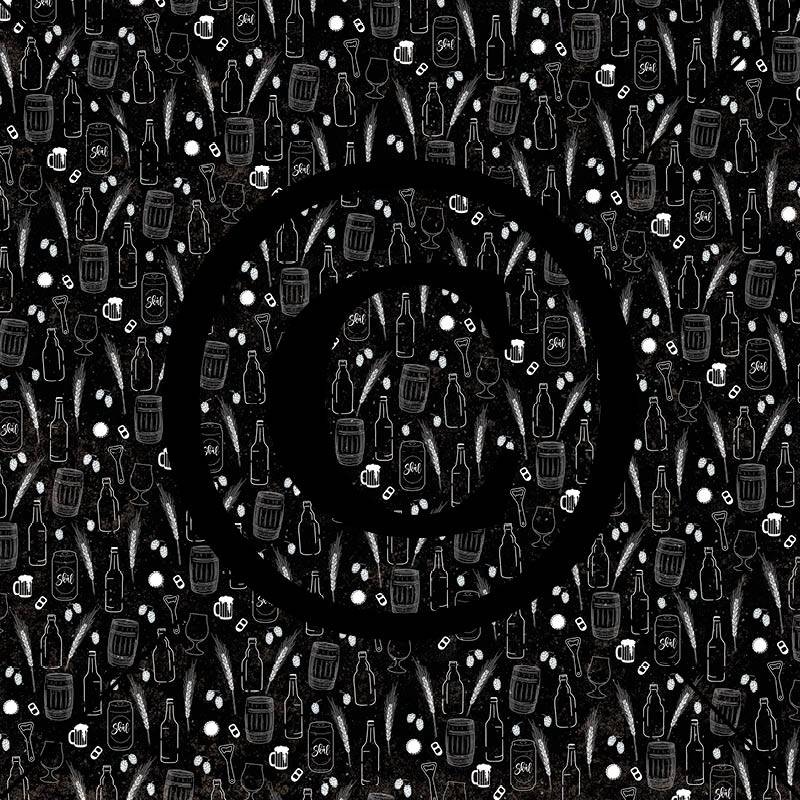
Stemning Ølbrygging
12"x12" ark
Brand: Scrapping
Category: Business & Industrial > Heavy Machinery > Scrapers > Elevating Scrapers